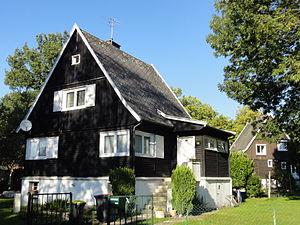
Cité de la Forêt de la fosse no 2 de la Compagnie des mines d'Ostricourt dans le bassin minier du Nord-Pas-de-Calais, Libercourt, Pas-de-Calais, Nord-Pas-de-Calais, France. La cité de la Forêt est inscrite sur la liste du patrimoine mondial de l'Unesco le 30 juin 2012 et y constitue en partie le site no 38.
Le bassin minier du Nord-Pas-de-Calais est un territoire du nord de la France, dans les départements du Nord et du Pas-de-Calais, marqué économiquement, socialement, paysagèrement, écologiquement et culturellement par l'exploitation intensive, de la fin du XVIIᵉ siècle jusqu'à la fin du XXᵉ siècle, de la houille, datée du Stéphanien, présente dans son sous-sol. Il s'agit de la partie occidentale d'un gisement qui se prolonge au-delà de la frontière franco-belge.
La fosse nᵒ 2 dite Henri Charvet de la Compagnie des mines d'Ostricourt est un ancien charbonnage du Bassin minier du Nord-Pas-de-Calais, situé à Oignies. Les travaux commencent le 3 juillet 1860, et la fosse entre en exploitation en septembre 1863. Le cuvelage en bois est renforcé par une chemise en fonte en 1870, car il fuyait trop. Les berlines sont ensuite utilisées pour remonter le charbon. Le cuvelage est de nouveau consolidé en 1890. La fosse est détruite durant la Première Guerre mondiale. En 1937, décision est prise que cette fosse deviendrait un siège de concentration pour la compagnie. Le puits est élargi au diamètre de 5,30 mètres. En ce sens, de vastes cités commencent à être bâties dans les années 1940.